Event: Nepal Earthquake
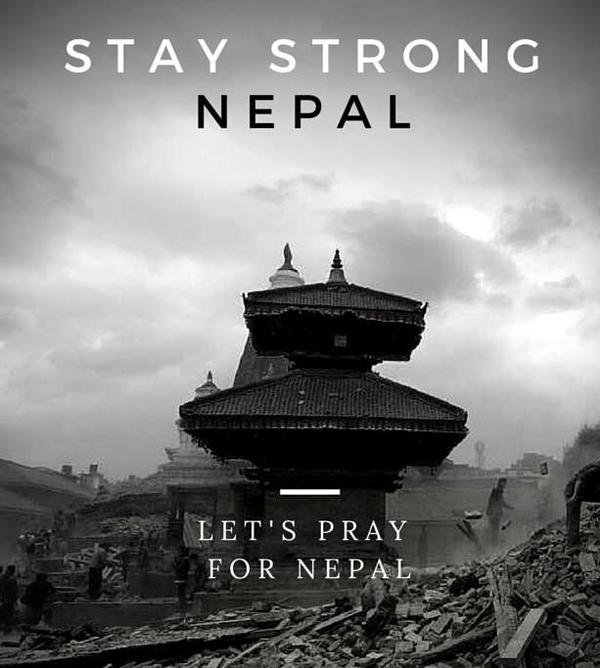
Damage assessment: no_damage